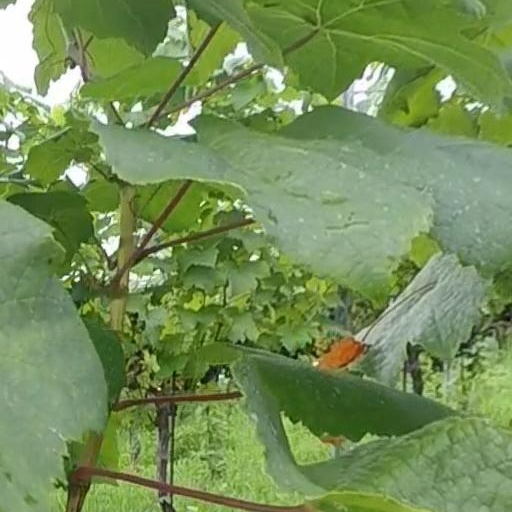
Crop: grape